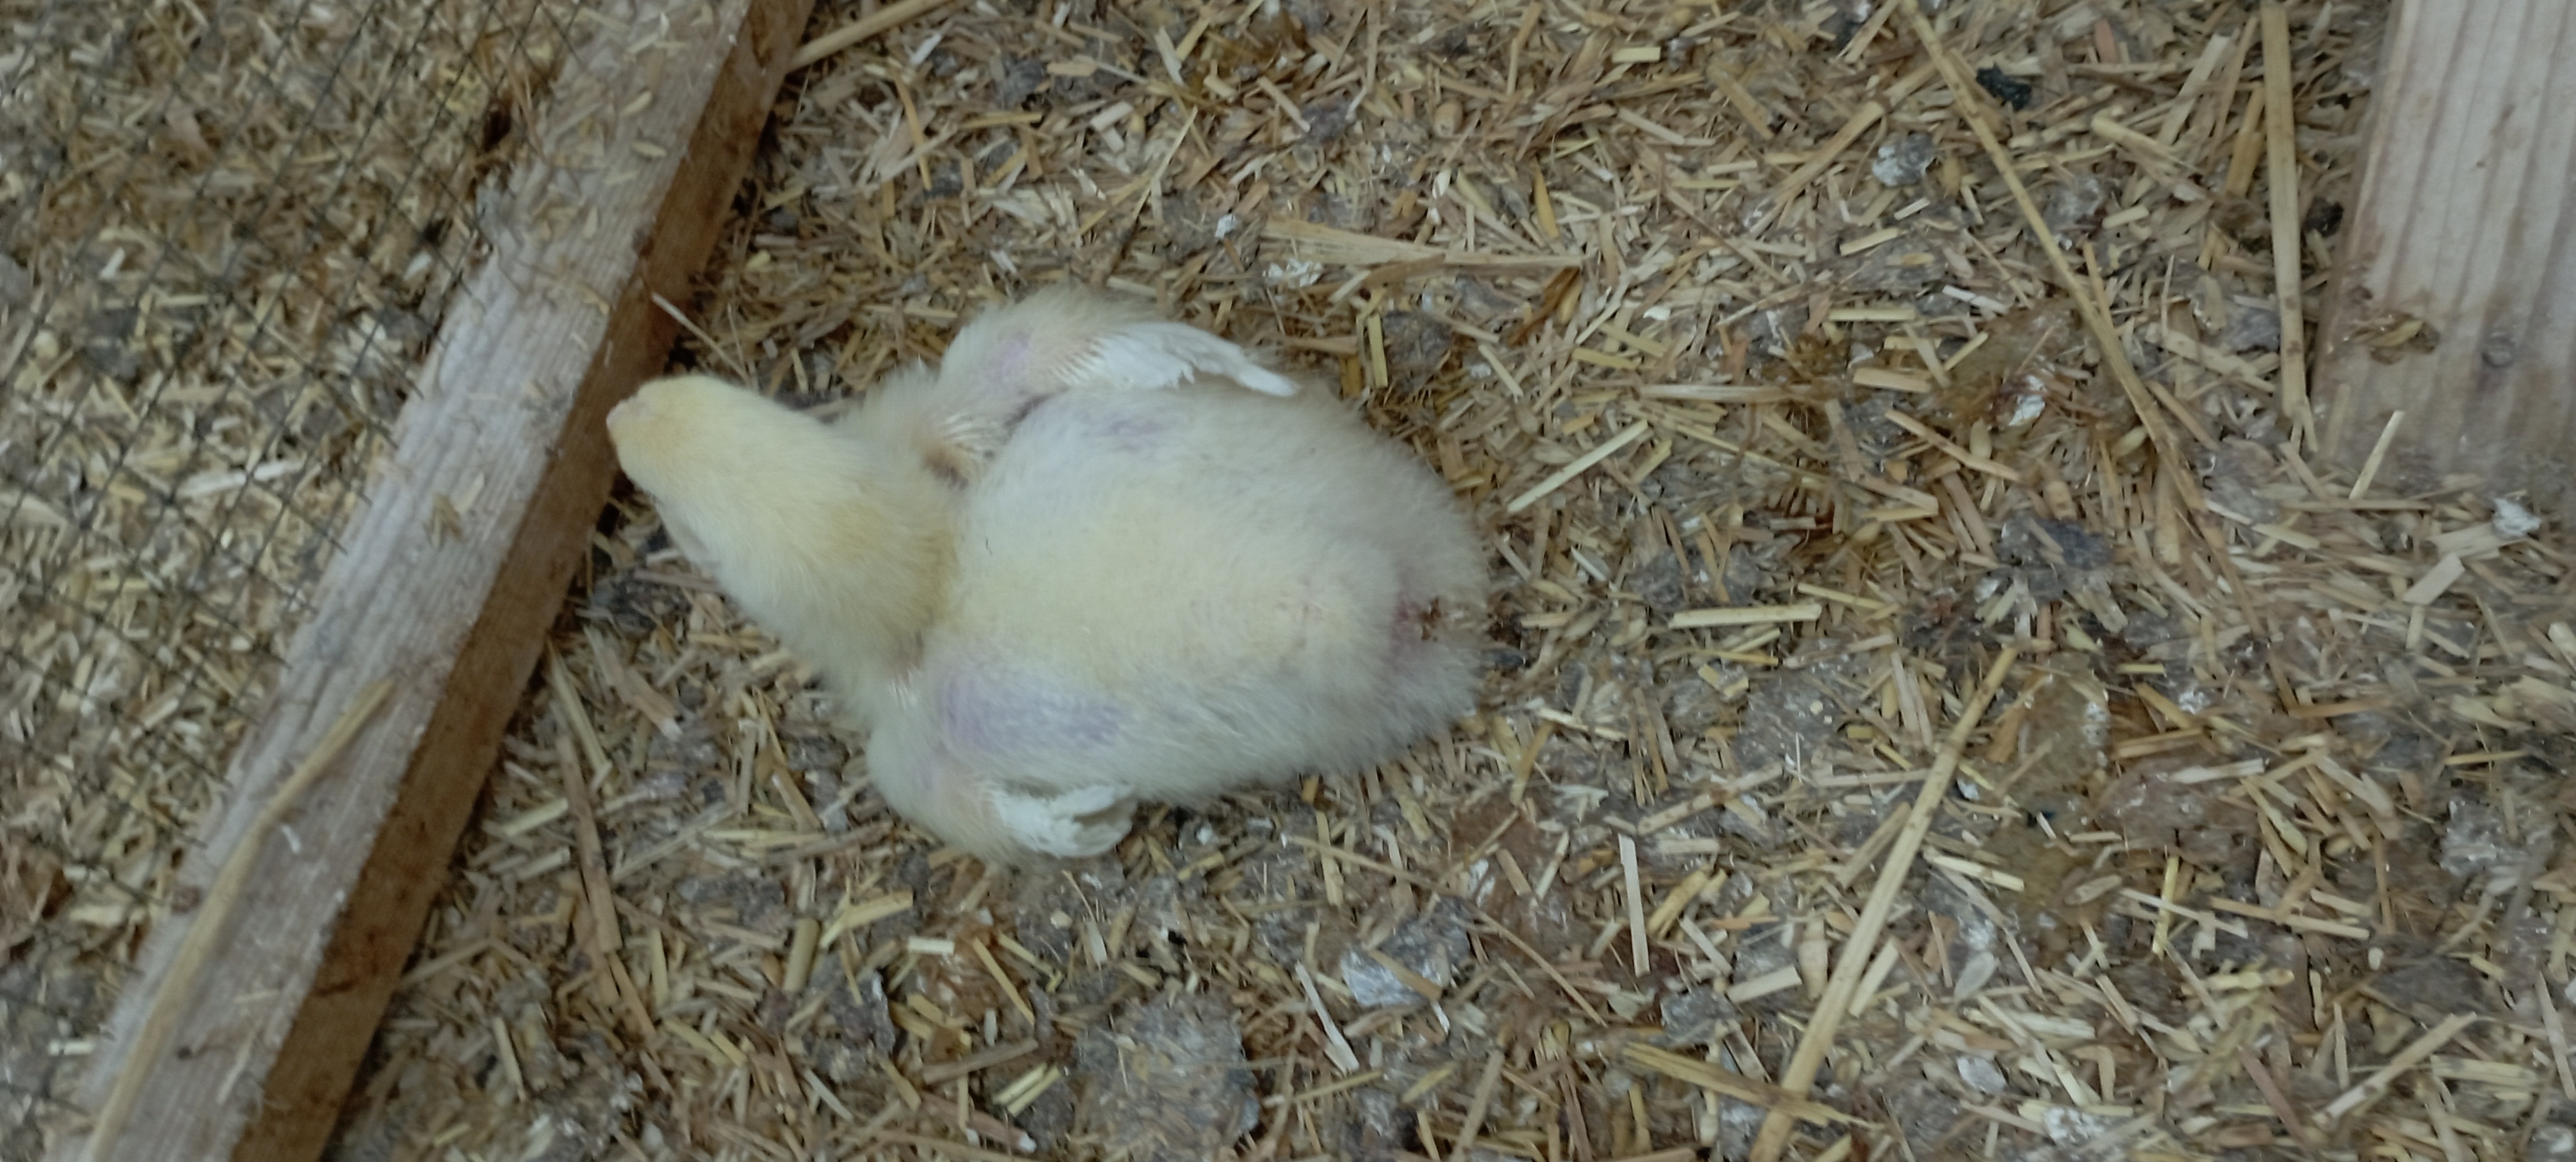
Weight: 398 g